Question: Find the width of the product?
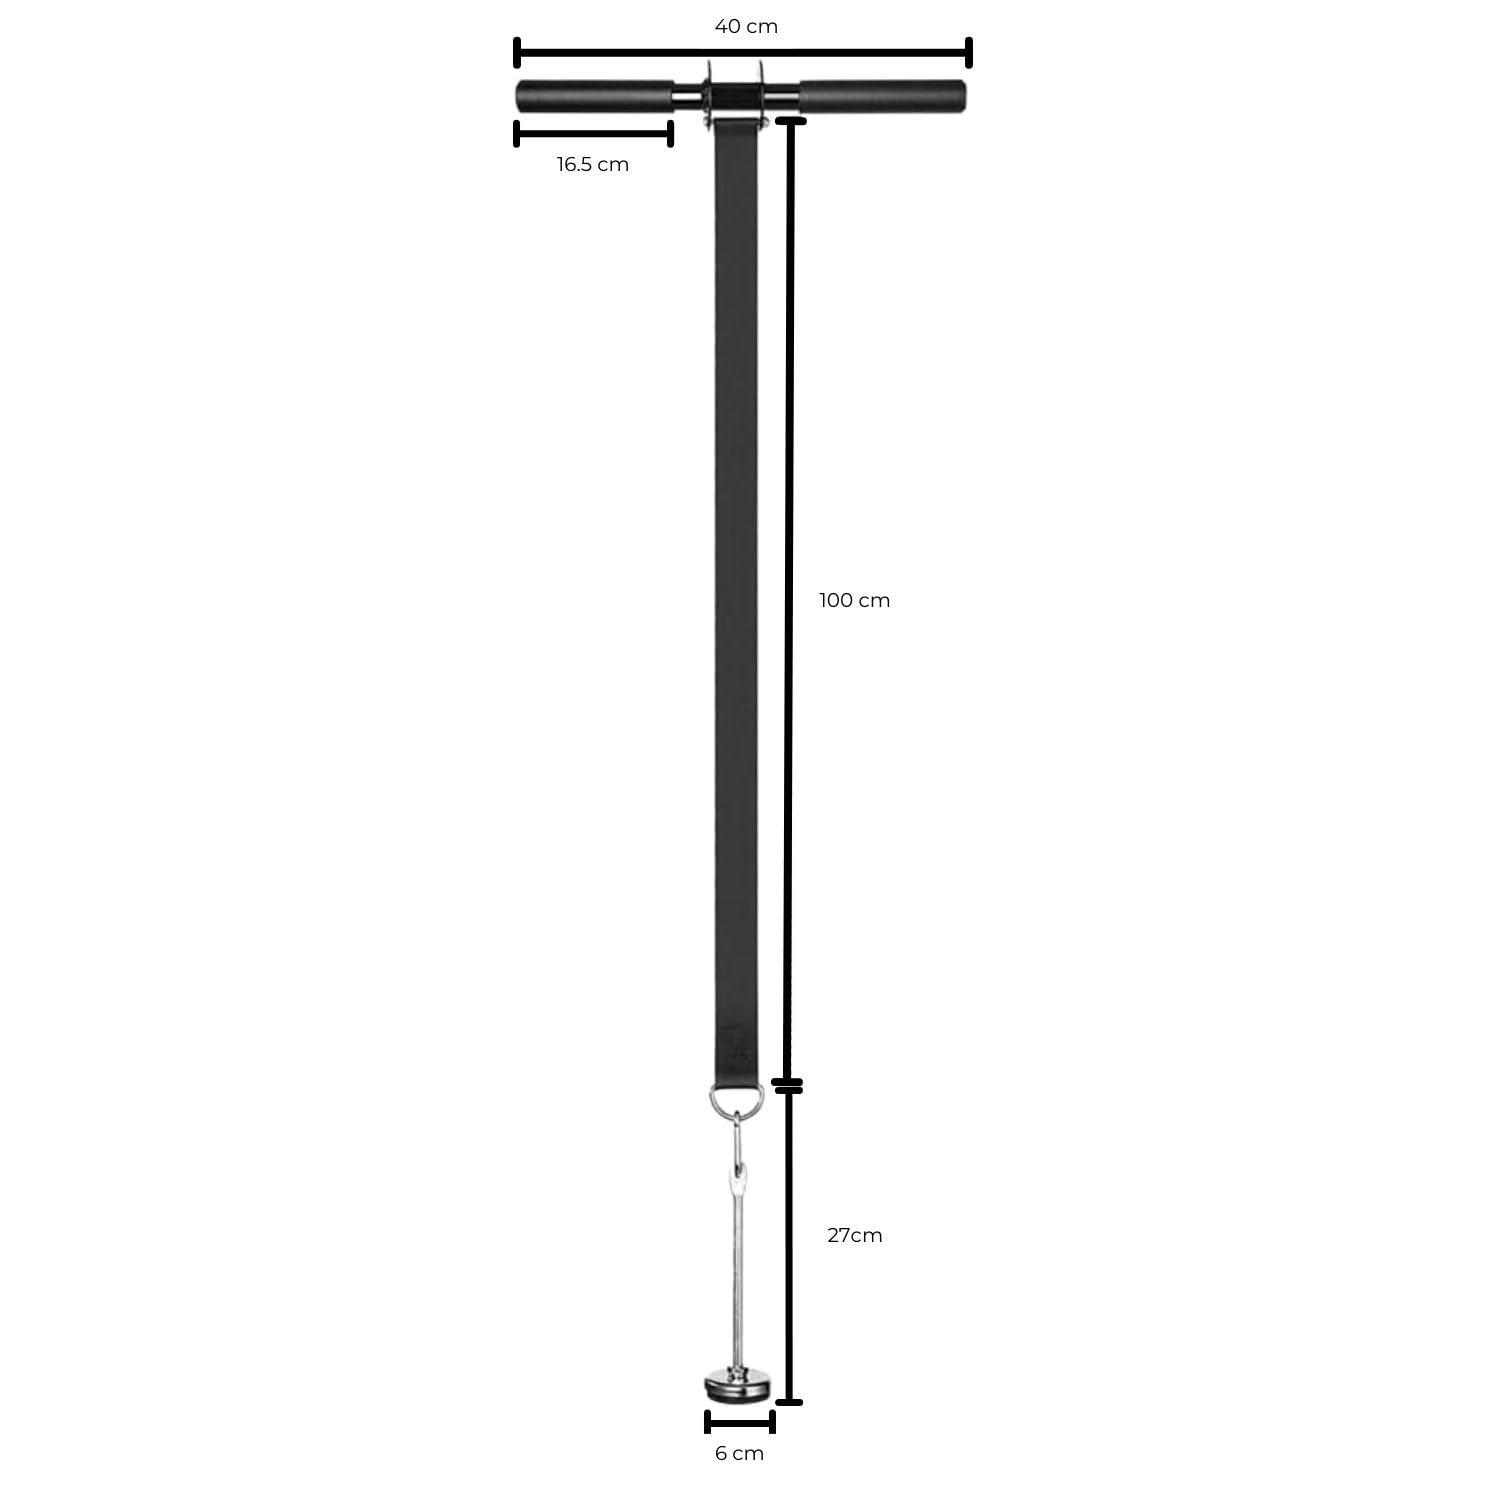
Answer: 16.5 centimetre